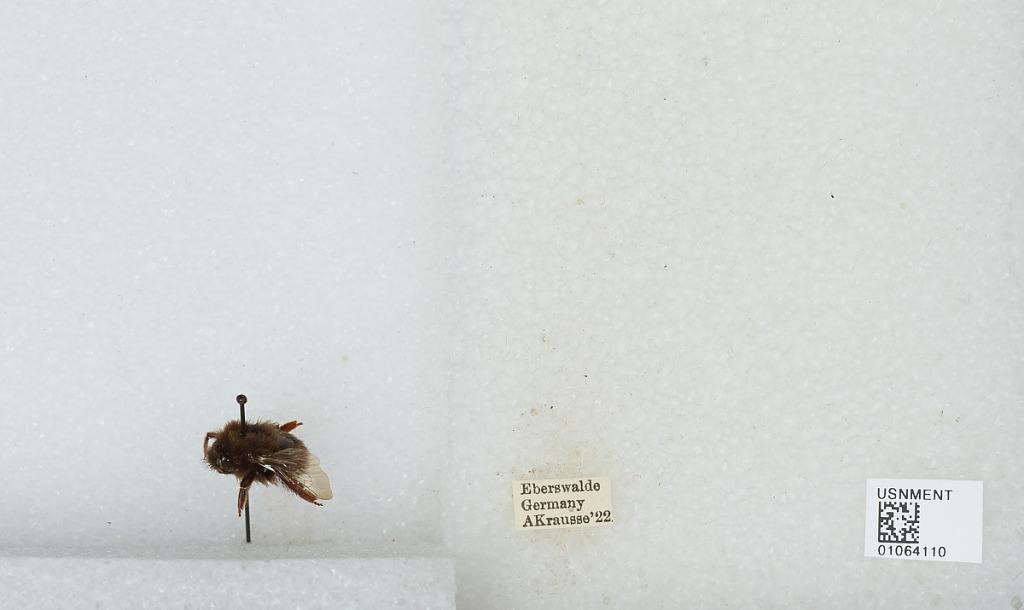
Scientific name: Bombus sp.
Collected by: A. Krausse
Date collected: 1922--
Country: Germany
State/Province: Brandenburg
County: Barnim
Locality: Eberswalde
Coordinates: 52.8356, 13.8182